Munger district

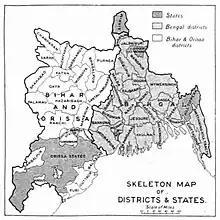
Munger district in British India

Munger has seen five districts partitioned off from its territory: Begusarai in 1972; Khagaria in 1988; and Jamui in 1991; and Lakhisarai district and Sheikhpura in 1994.